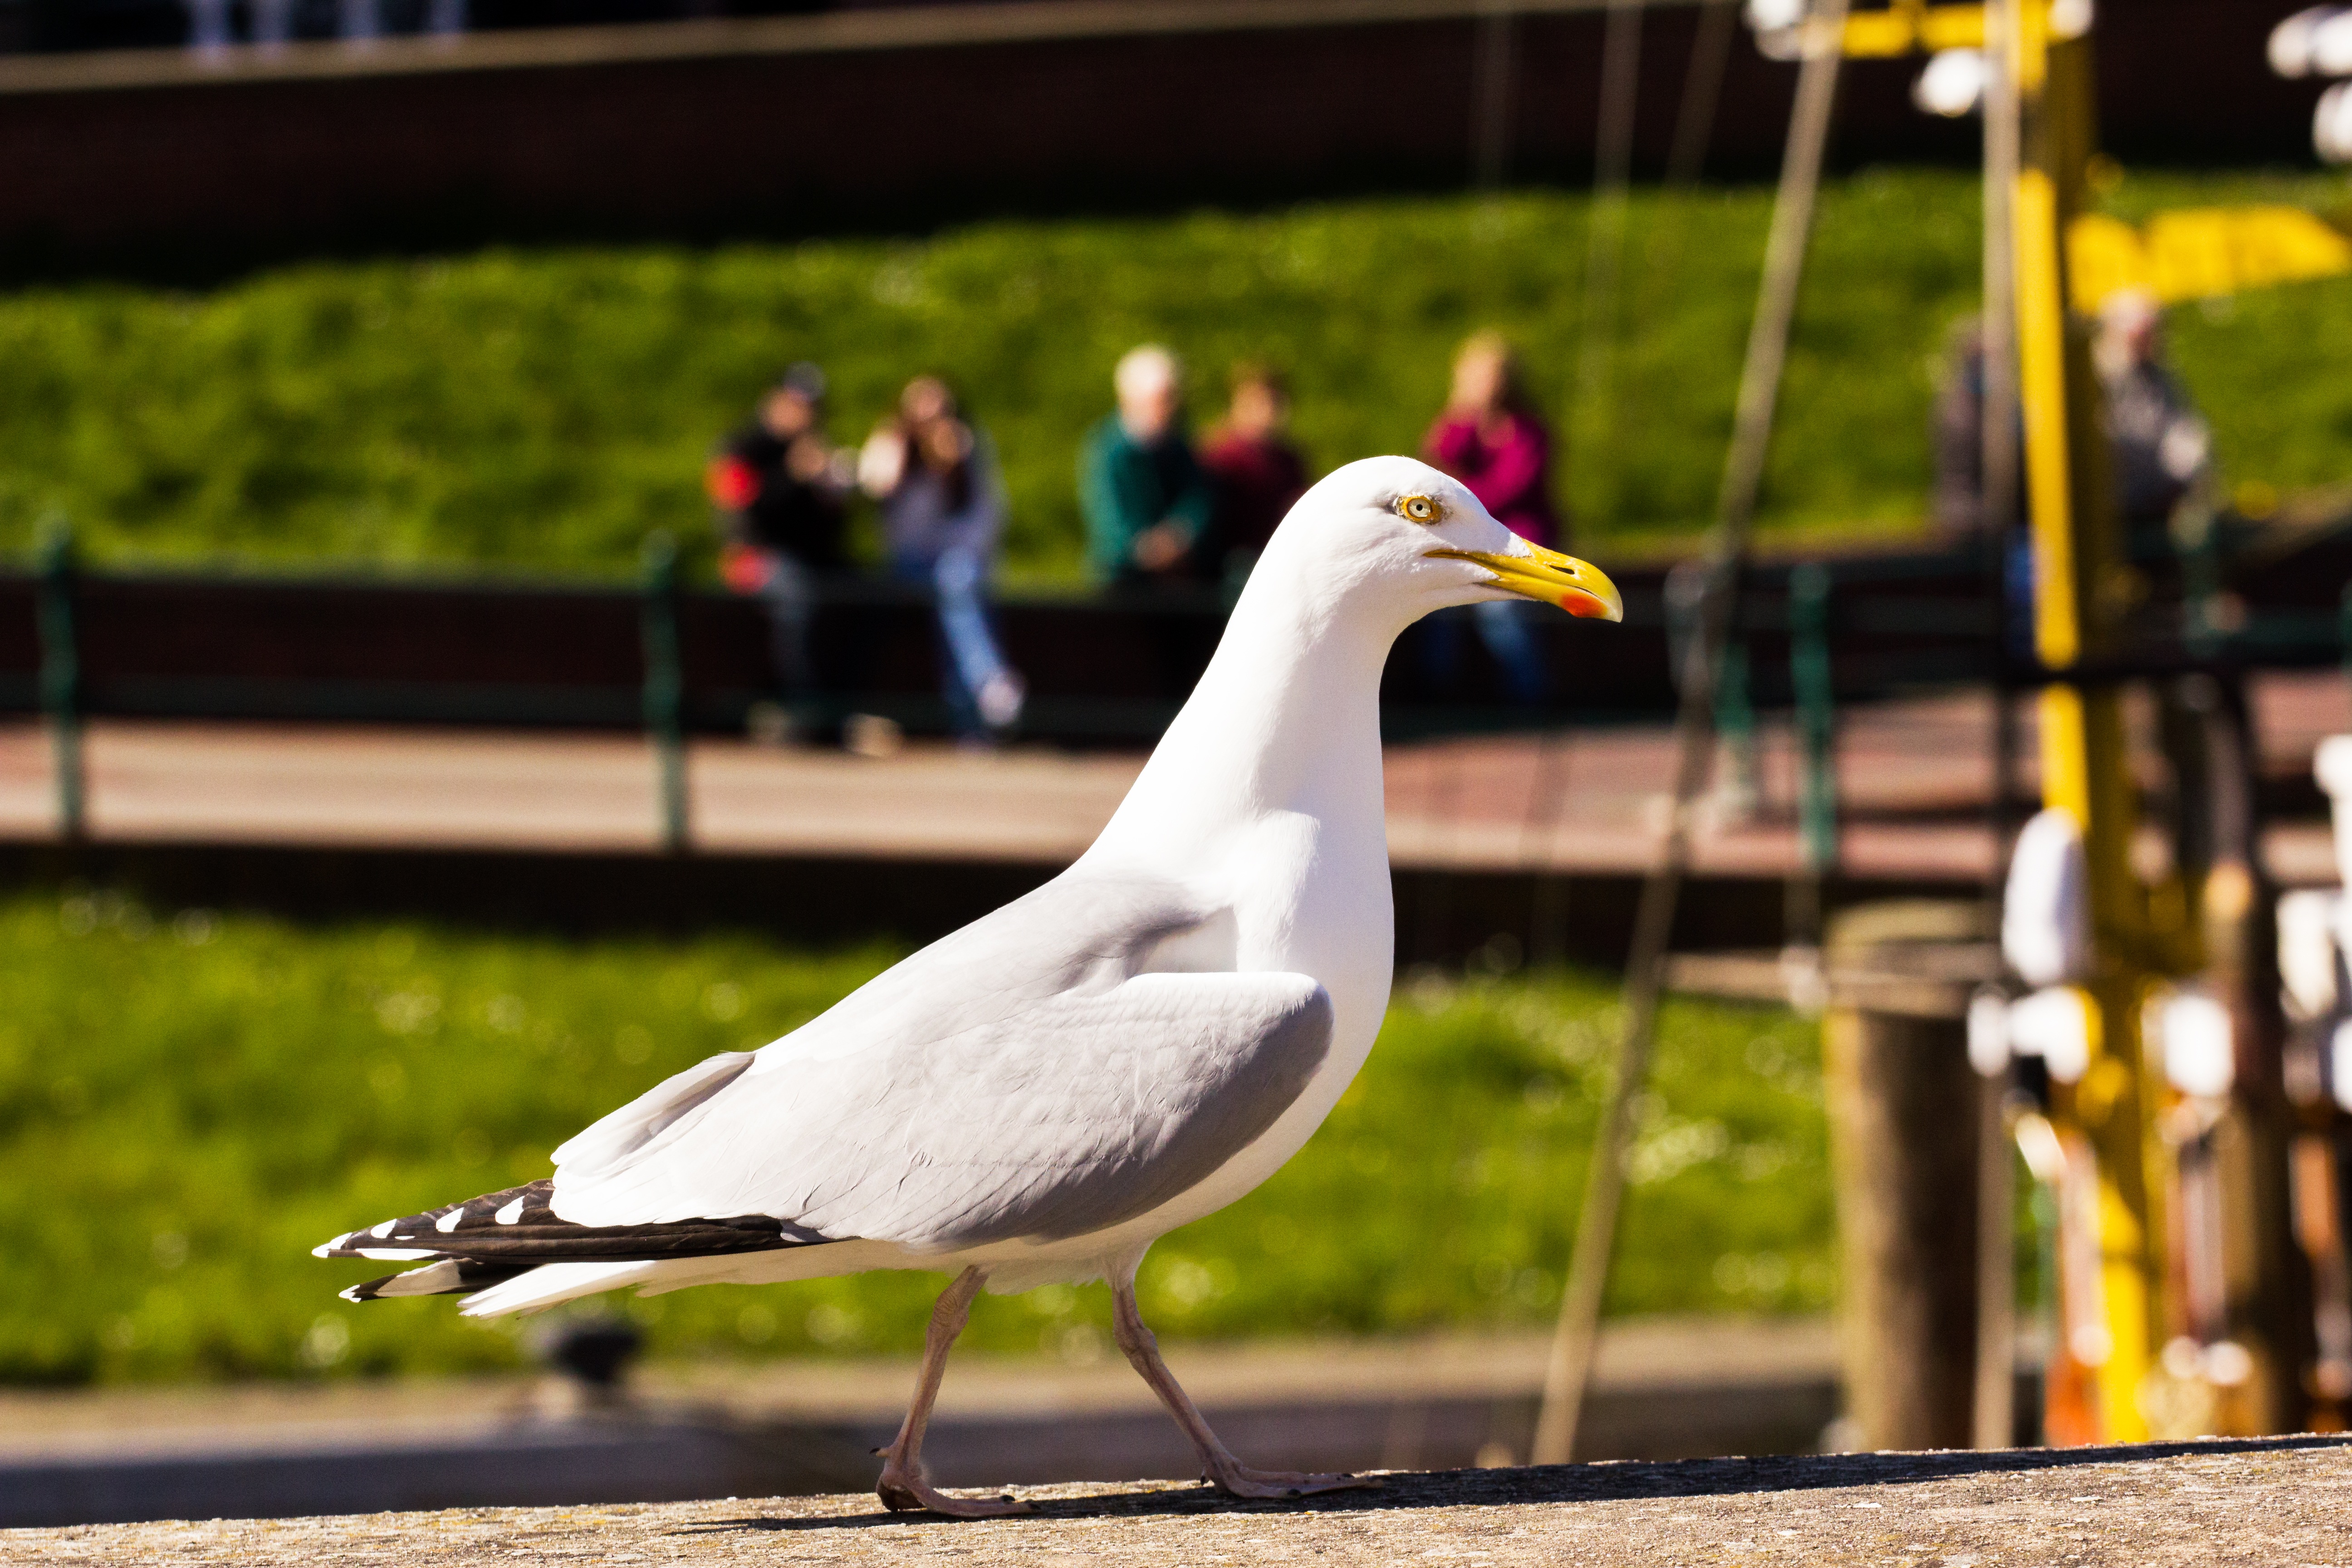
sea, bird, animal, seabird, seagull, gull, fauna, duck, water bird